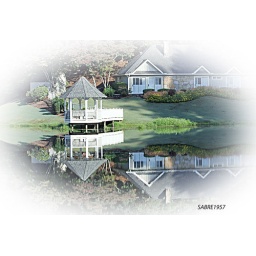
Beautiful house at a lake on a golf course in the mountains Carolina Usa